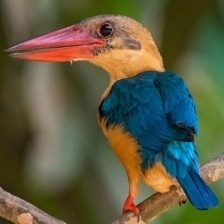
Species: STORK BILLED KINGFISHER
Scientific name: PELARGOPSIS CAPENSIS